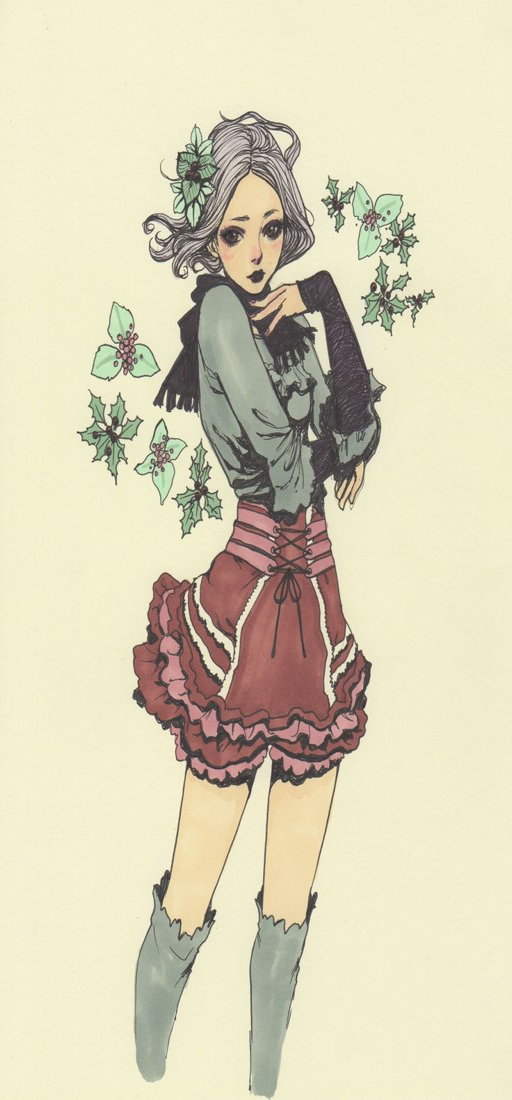
hand drawn one of a kind drawing .